Dianne Feinstein

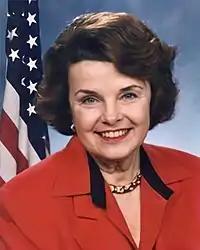
Feinstein during the 108thCongress

In 2009, Feinstein chaired the first inaugural ceremony of President Barack Obama. She was the first woman to chair the Senate Rules Committee (2007–2009) and the first to chair the Select Committee on Intelligence (2009–2015). Feinstein became the top Democrat on the Senate Judiciary Committee in 2017, and was the first woman to hold that position. On March 28, 2021, she became the longest-serving U.S. senator from California ever, surpassing Hiram Johnson. On November 5, 2022, Feinstein became the longest-serving female senator in U.S. history.